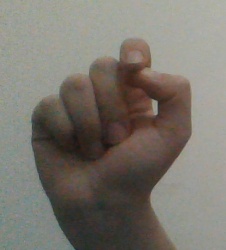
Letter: fa